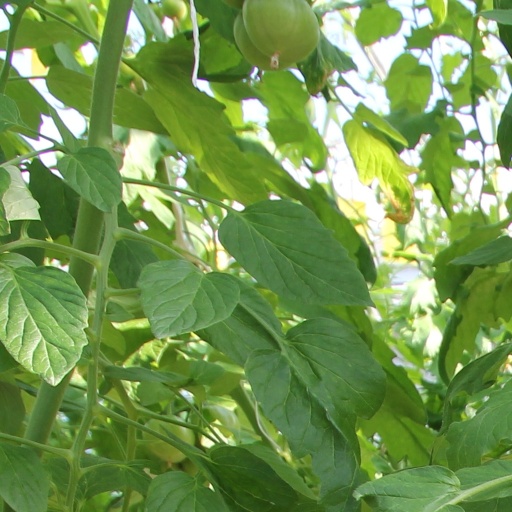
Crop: tomato